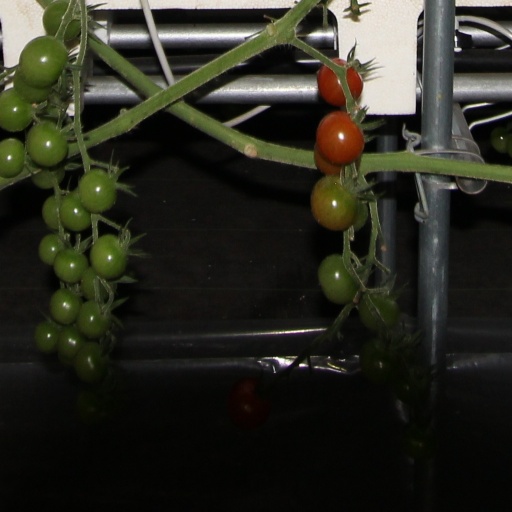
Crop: tomato